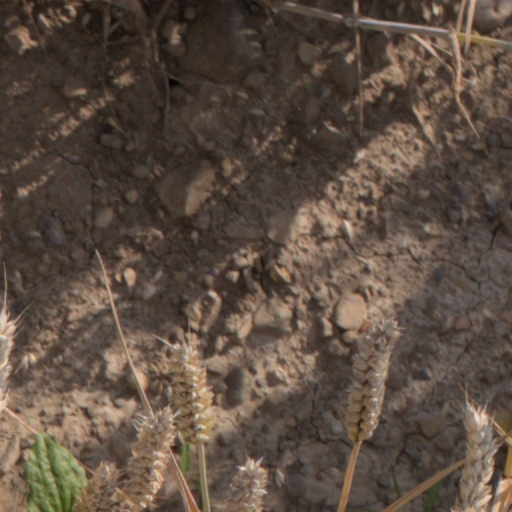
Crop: wheat